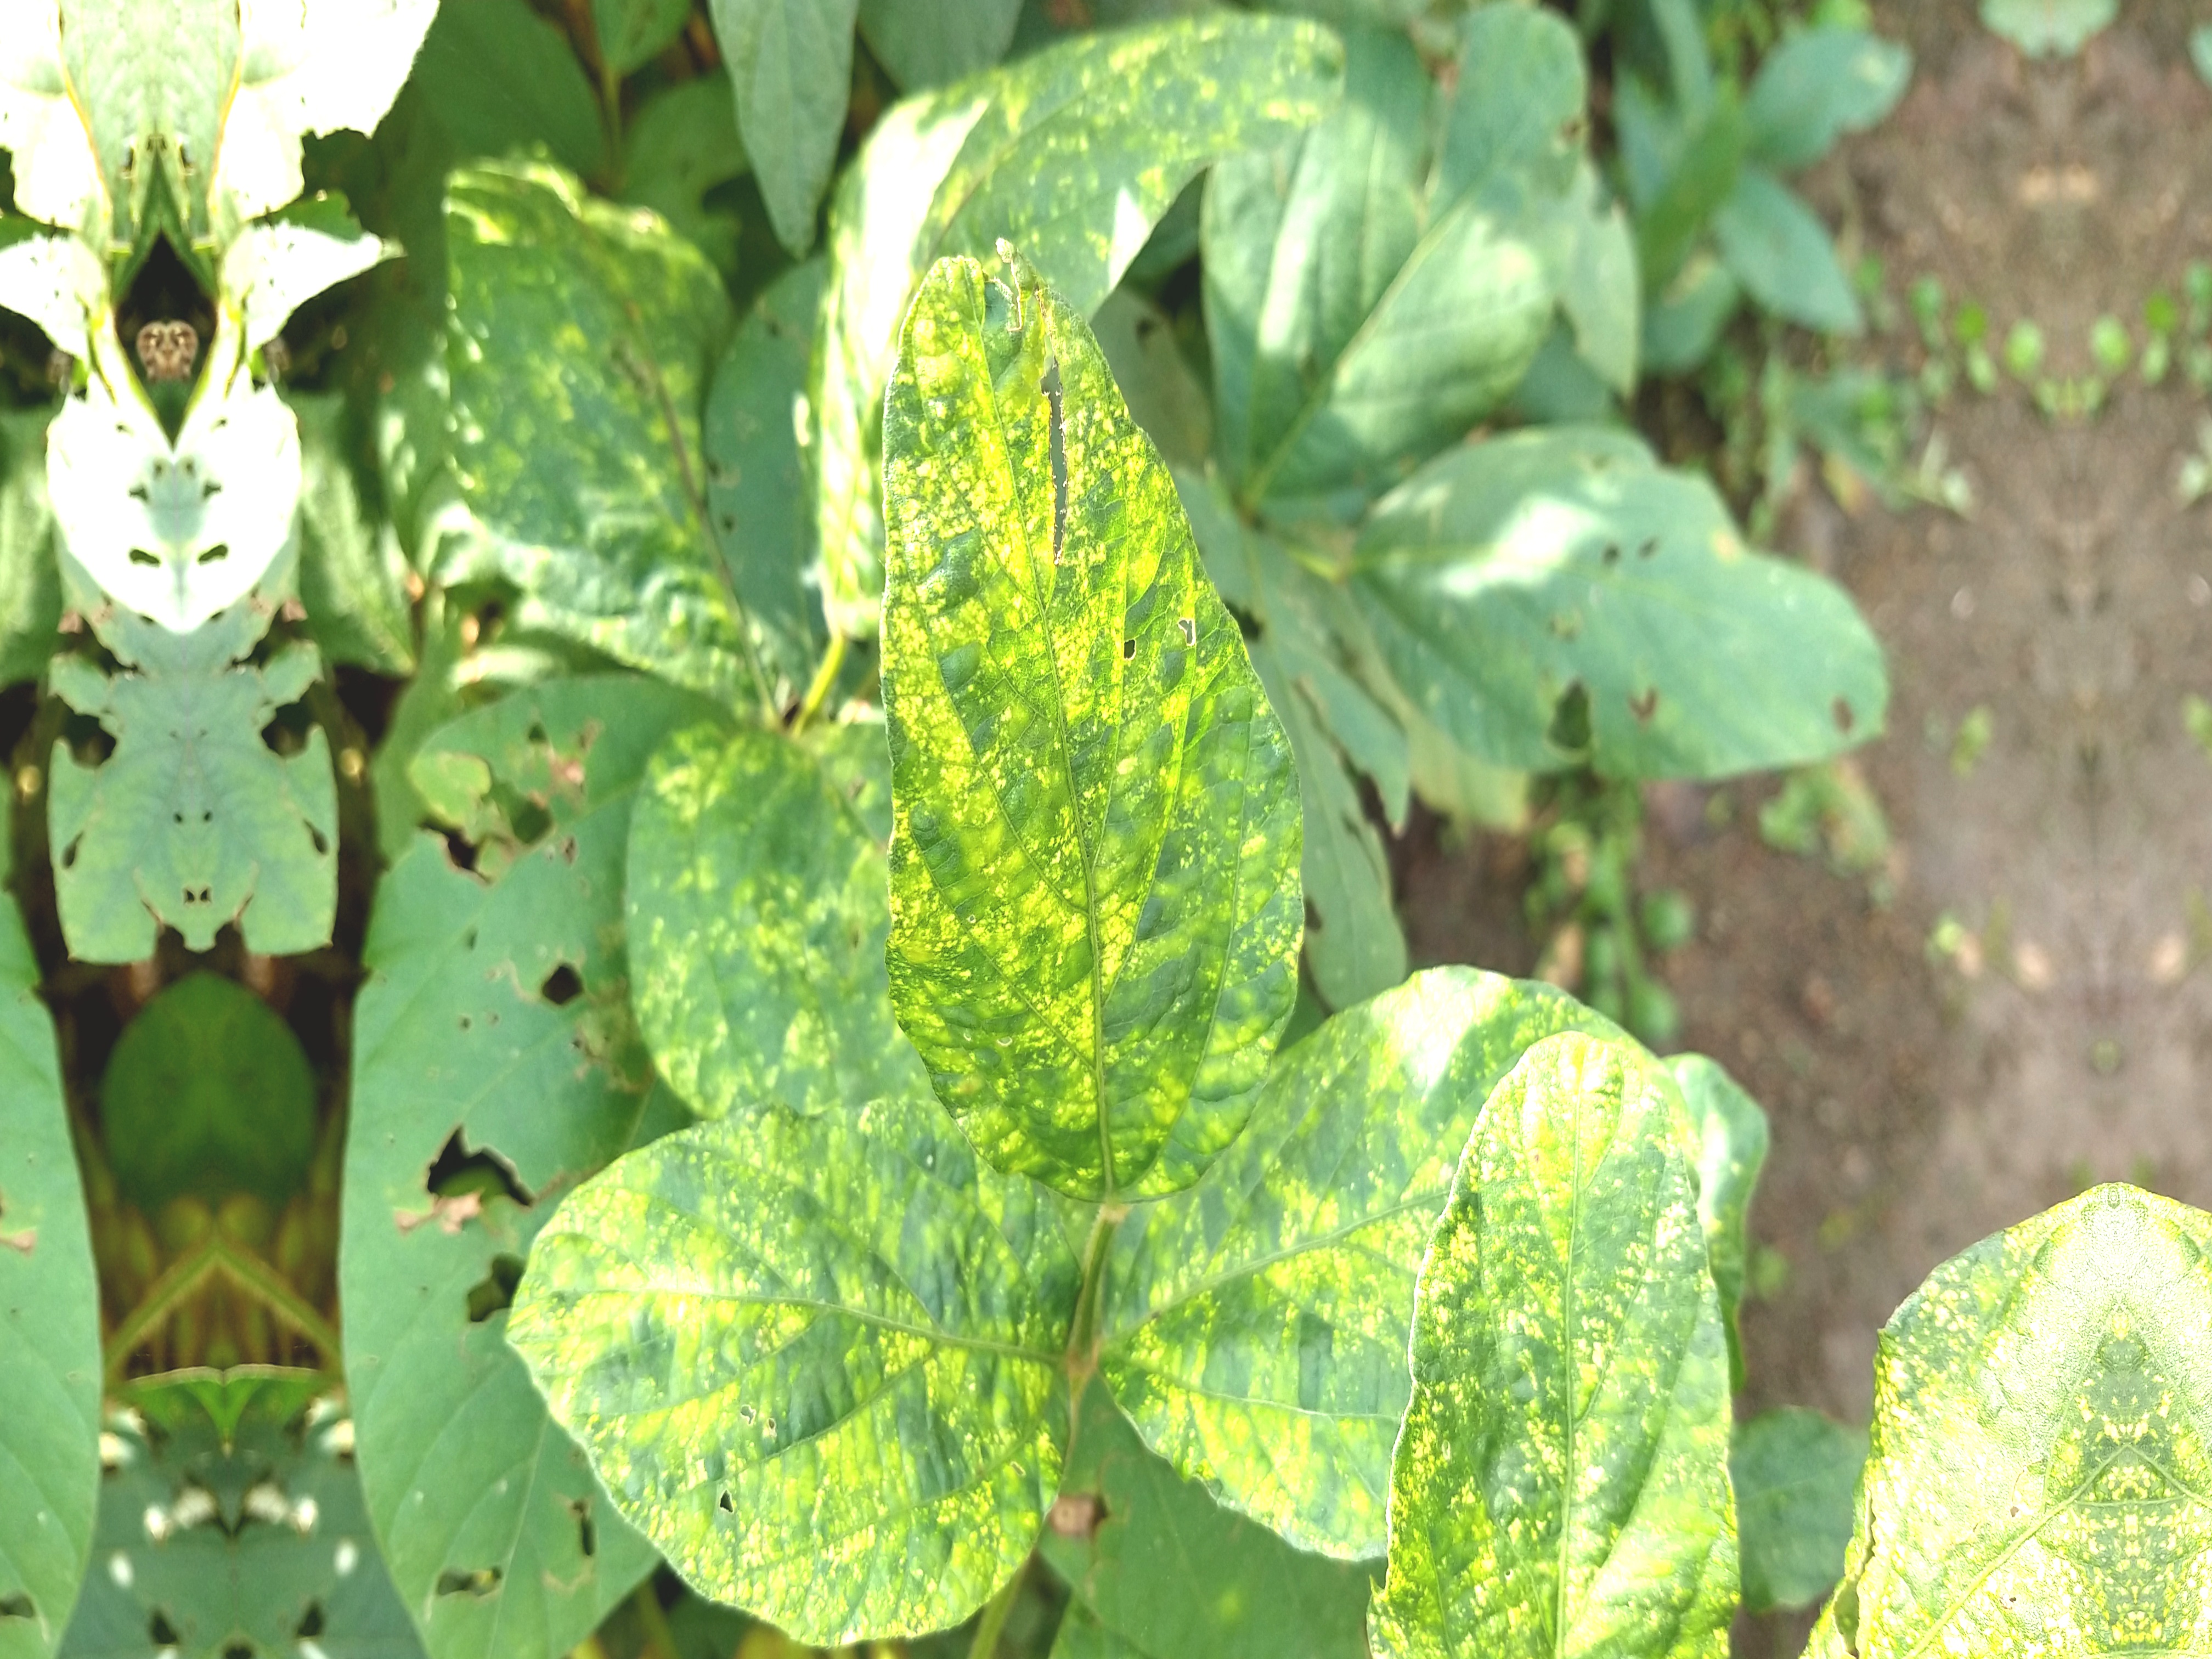
Label: Disease